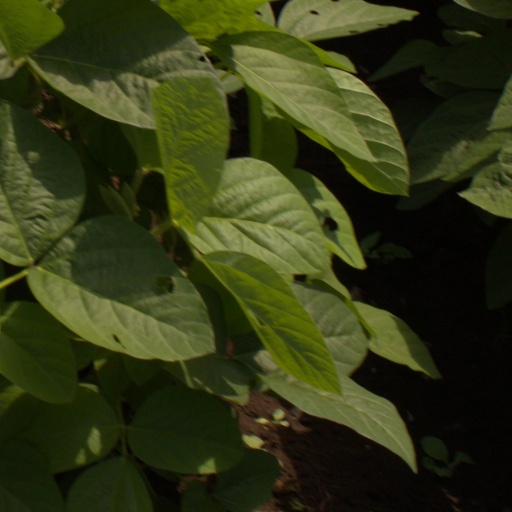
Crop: soybean